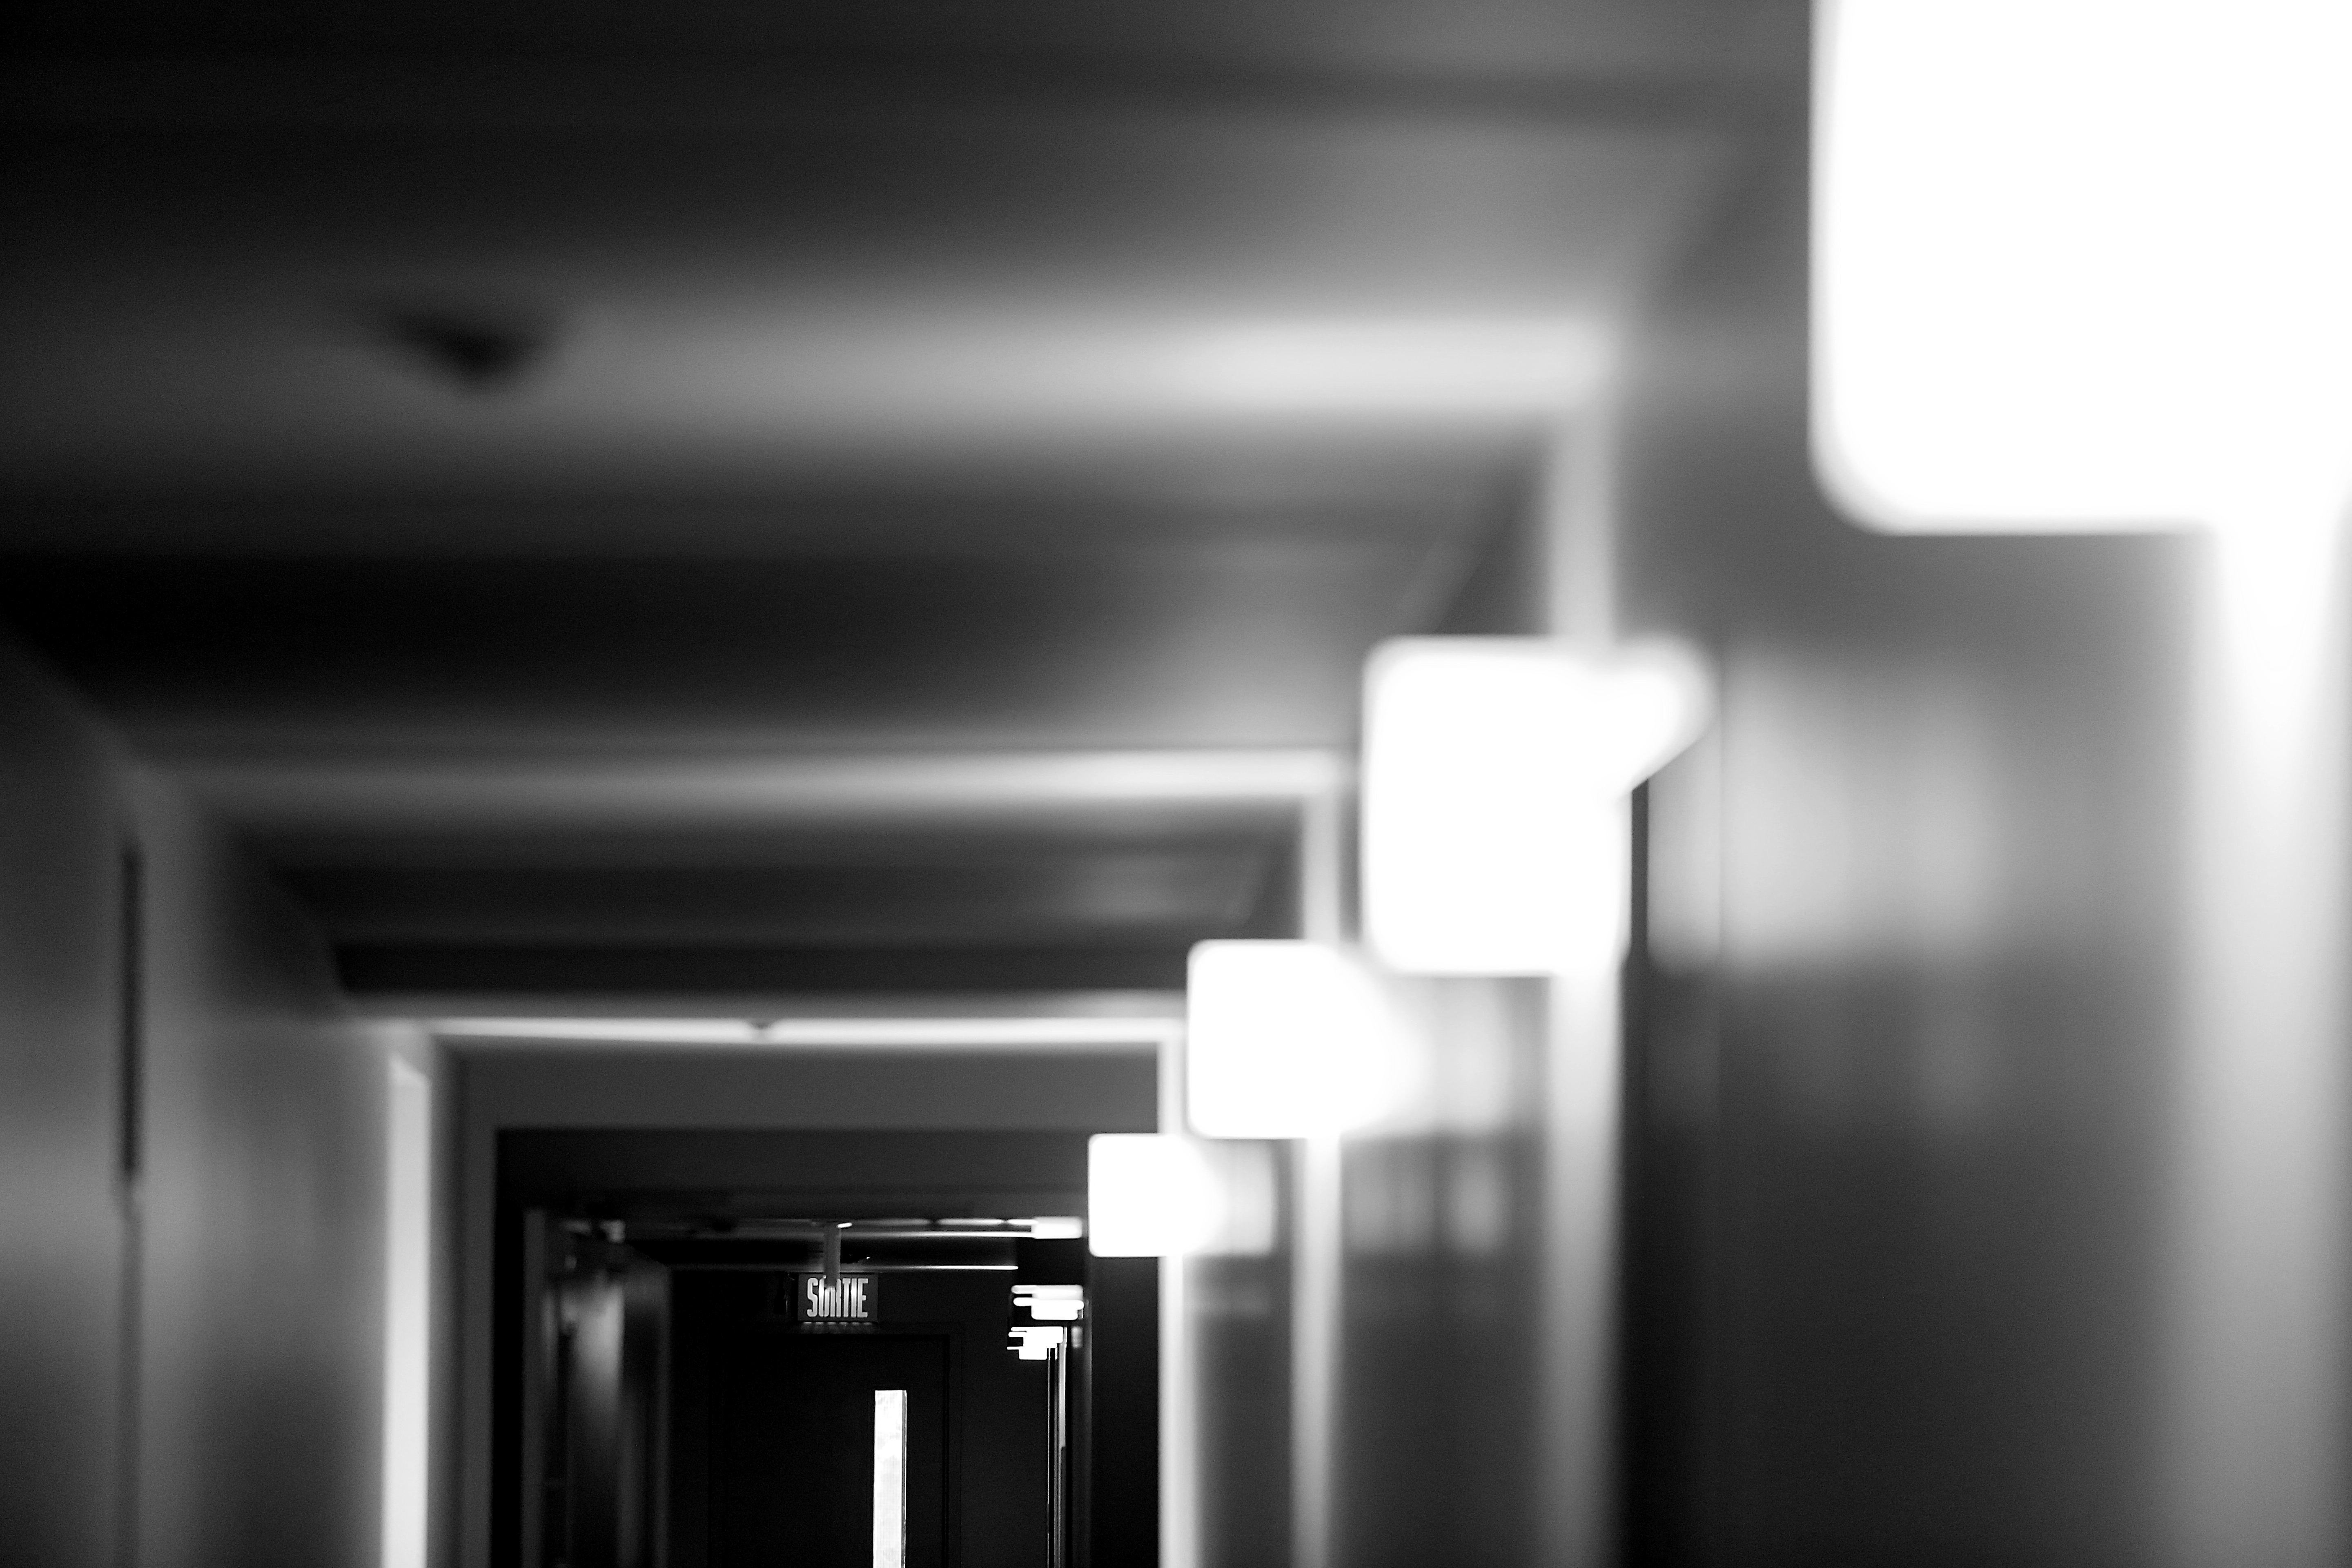
cold, light, abstract, black and white, architecture, white, interior, building, urban, dark, ceiling, hall, exit, indoor, black, room, monochrome, lighting, door, modern, inside, lights, walls, hallway, corridor, gloomy, sortie, monochrome photography, unpleasant